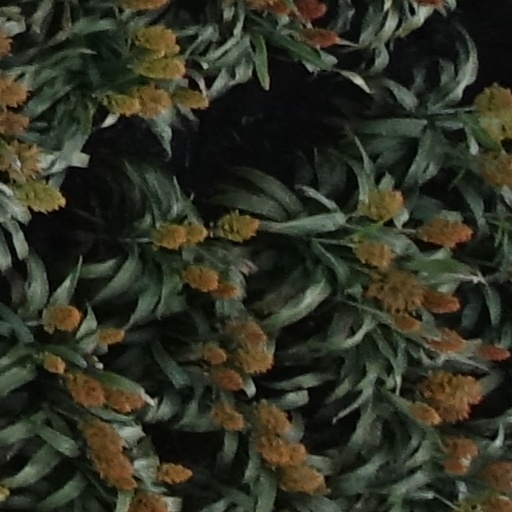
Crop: sorghum